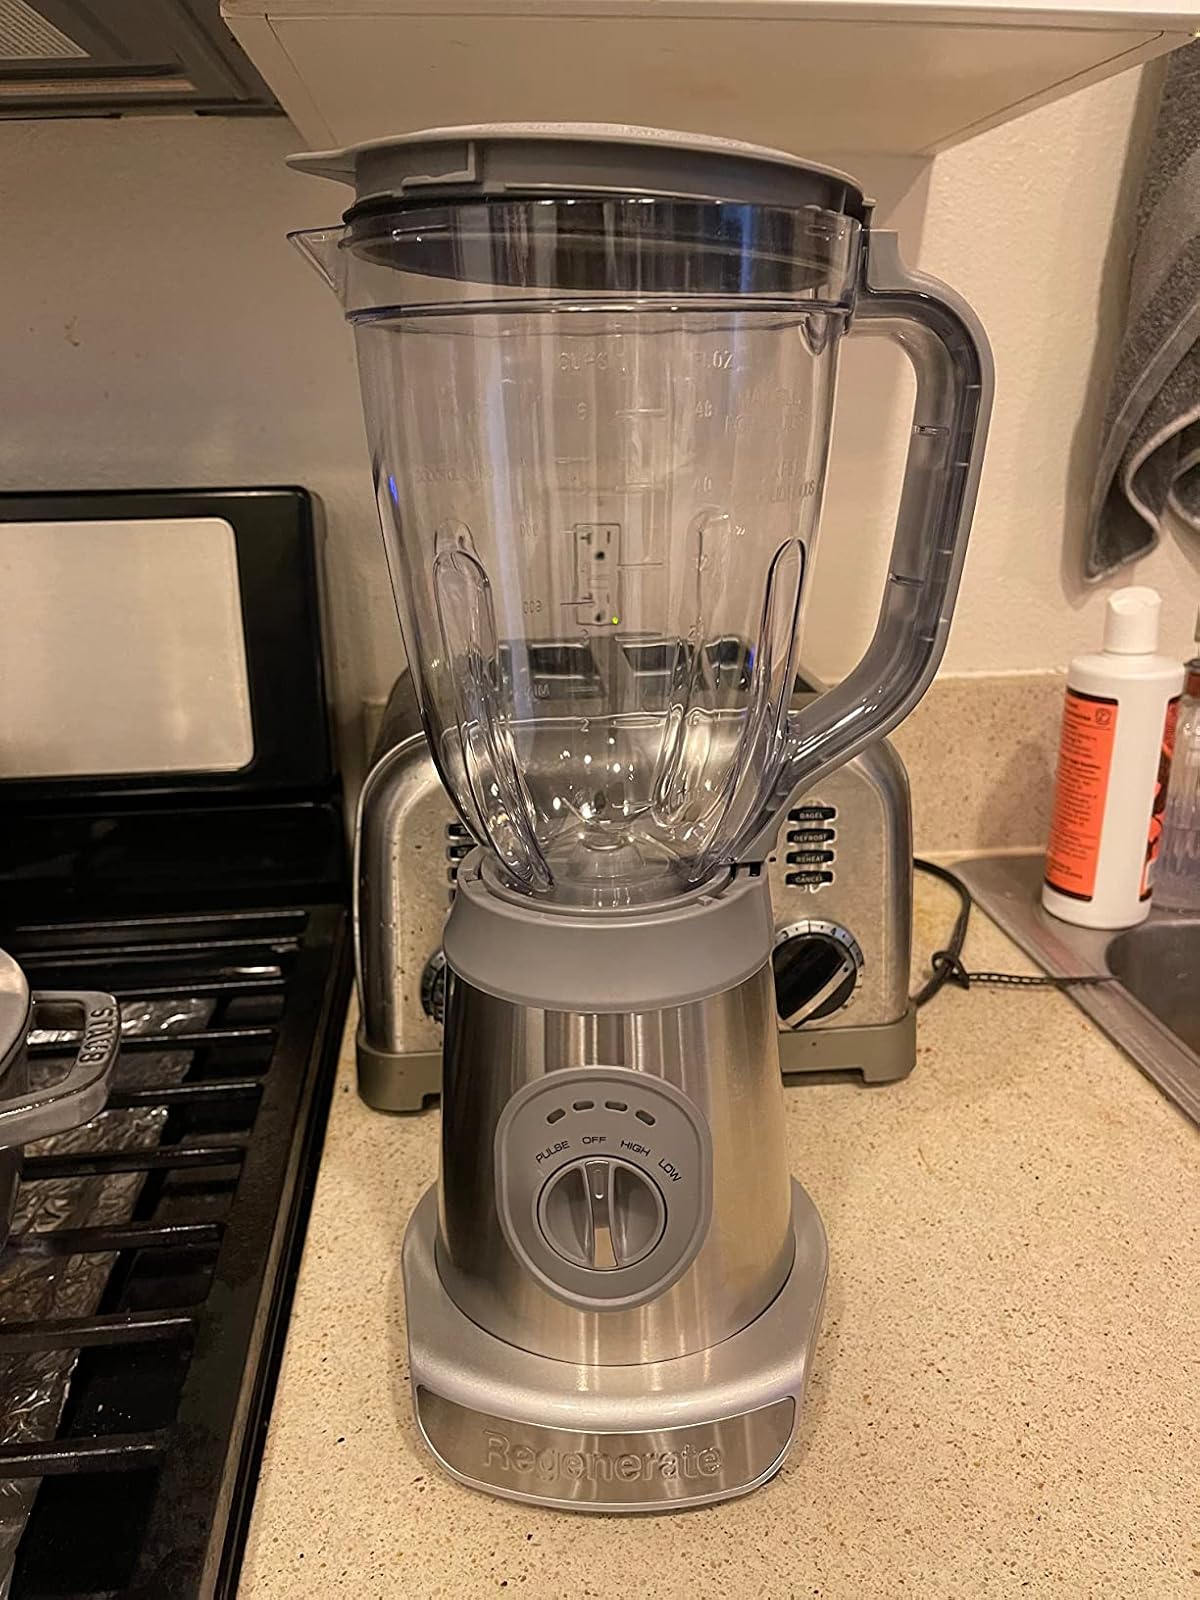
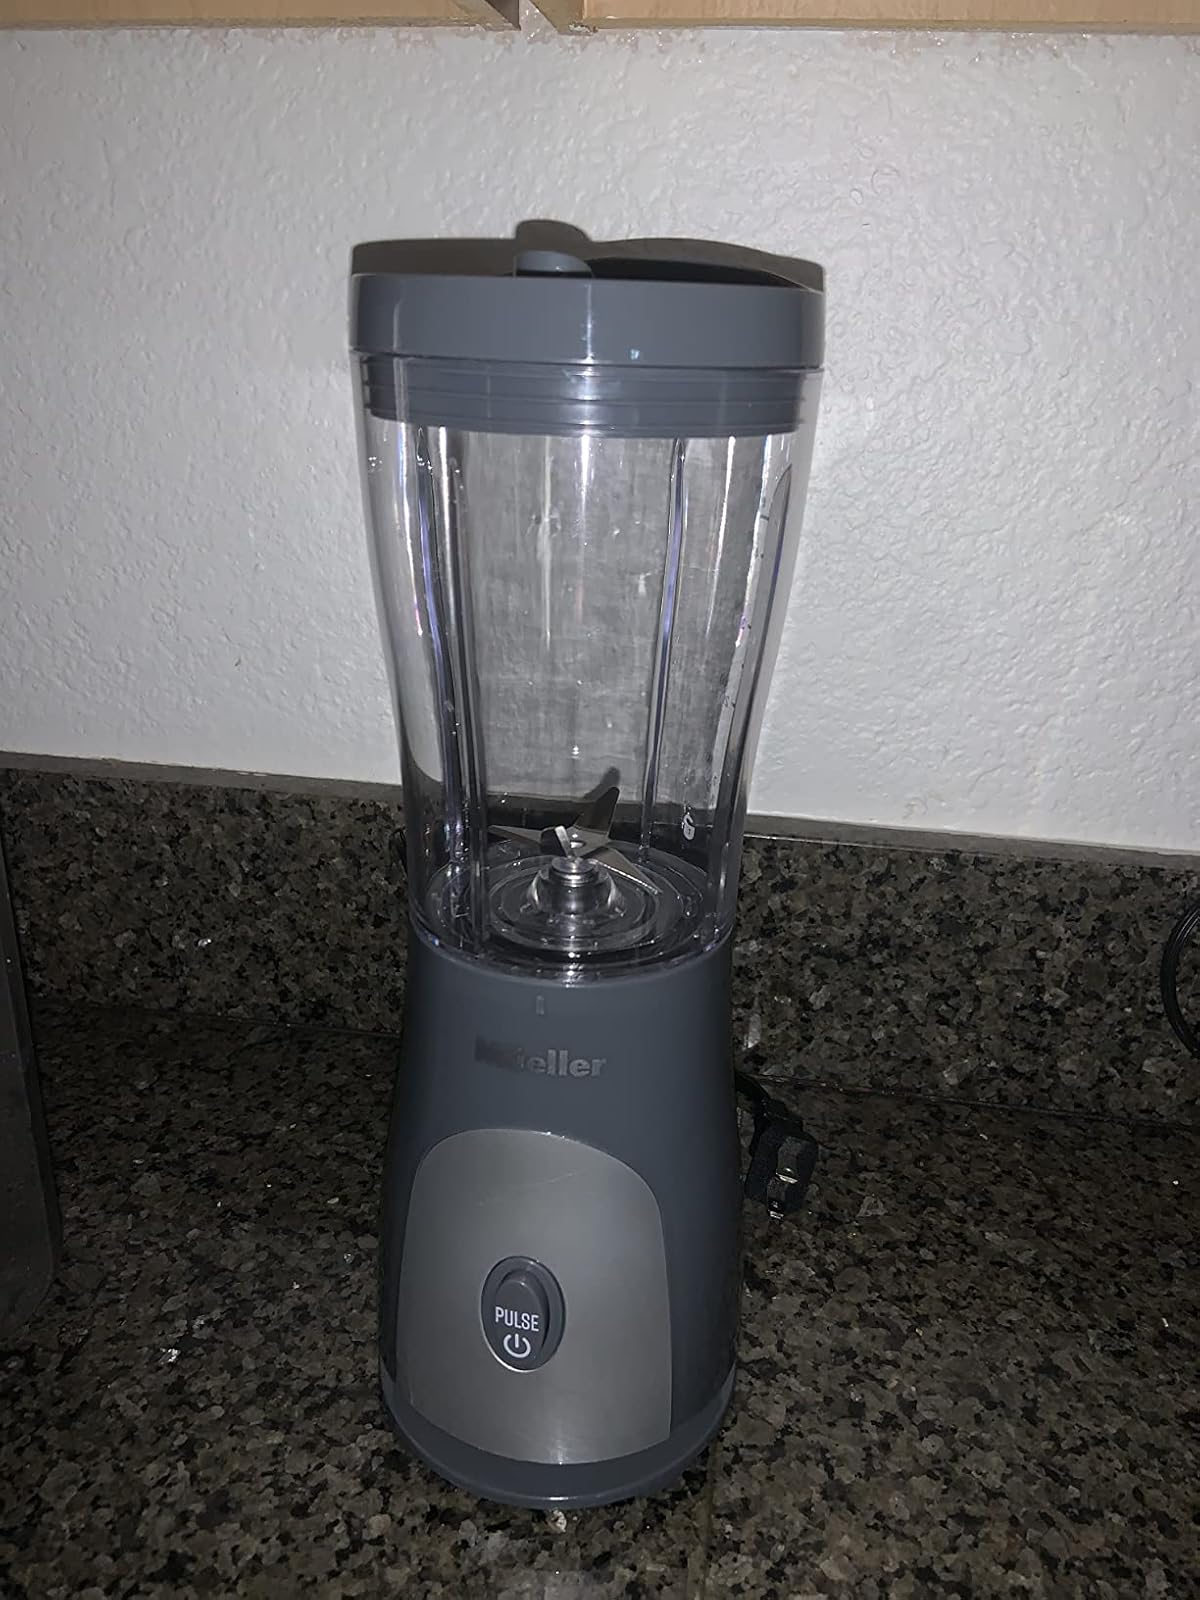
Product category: items_blender
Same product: no